Agnes (film)

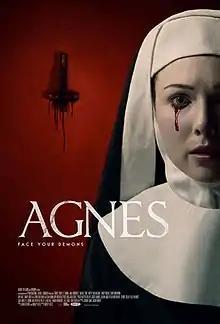
Theatrical release poster

Agnes is a 2021 American horror film directed by Mickey Reece and starring Hayley McFarland as the titular character.